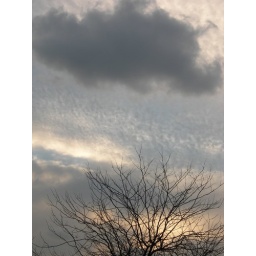
cloud over queens with tree